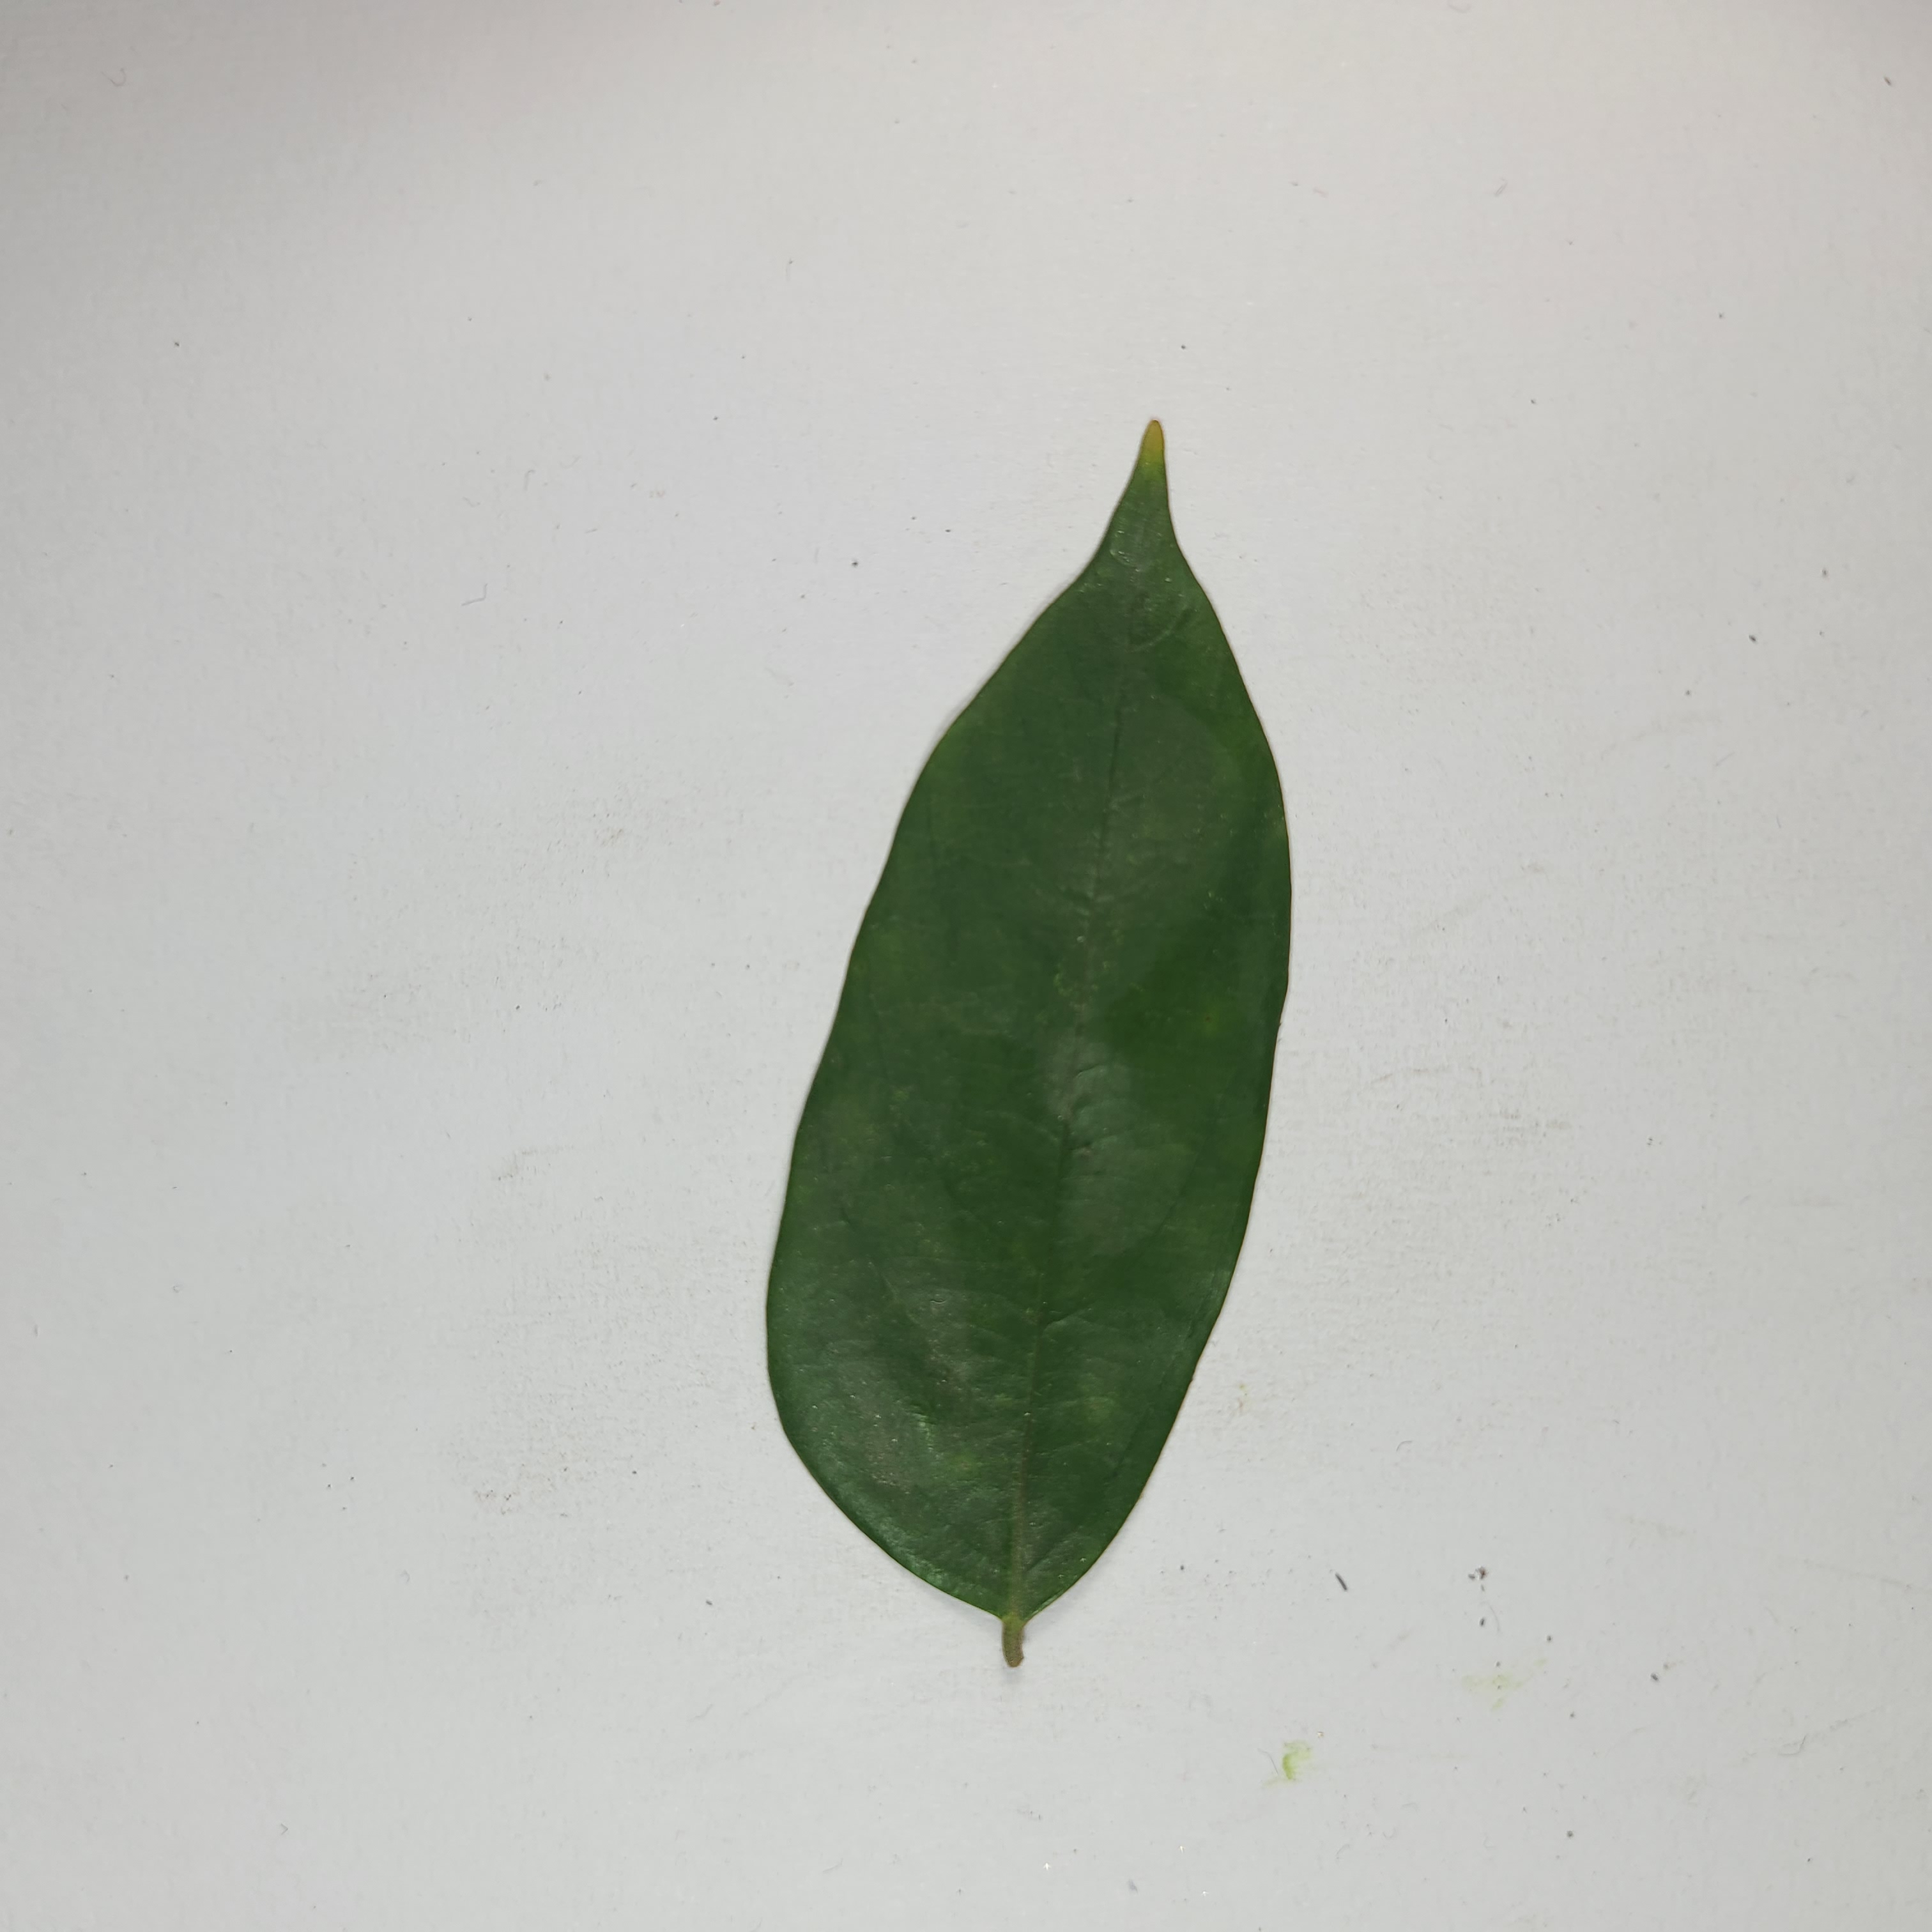
Label: Healthy Leaves